TJ Liner

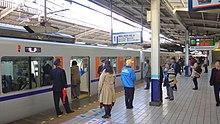
Passengers boarding the morning up "TJ Liner" 4 service at Kawagoe Station in March 2016

With the start of the revised timetable introduced on 26 March 2016, two weekday morning "TJ Liner" services were introduced in the up direction from Shinrinkoen to Ikebukuro. From the same date, the number of down services from Ikebukuro was also increased, with services operating at 30-minute intervals between 18:00 and 24:00 on weekdays, and between 17:00 and 21:00 at weekends.